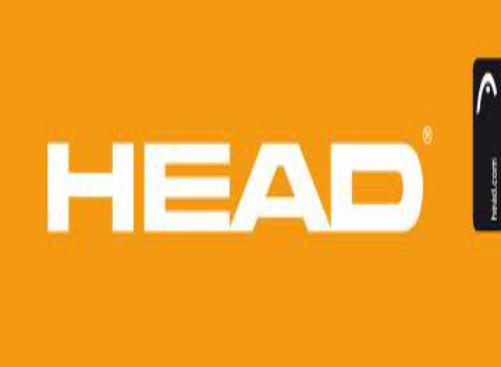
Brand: Head
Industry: Clothes